Flora the Red Menace

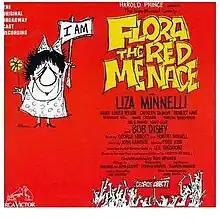
Cover of original cast recording

Flora the Red Menace is a musical with a book by George Abbott and Robert Russell, music by John Kander, and lyrics by Fred Ebb. The original 1965 production starred Liza Minnelli in the title role in her Broadway debut, for which she won a Tony Award for Best Actress in a Musical. This was the first collaboration between Kander and Ebb, who later wrote Broadway and Hollywood hits such as "Cabaret" and "Chicago".